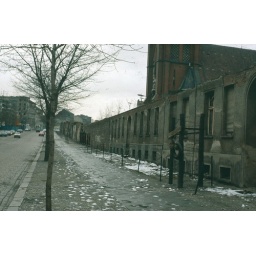
Bernauer Strasse. Bricked-up house fronts became the border here, one side of the street in the West, the other in the East.